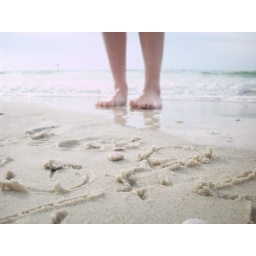
Initials written in the sand on the beach along the Gulf of Mexico.